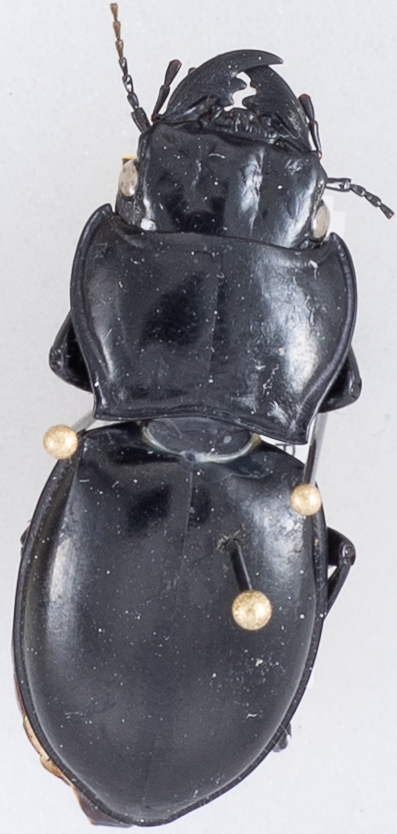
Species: Pasimachus californicus
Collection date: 2018-08-13
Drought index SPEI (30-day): -0.32
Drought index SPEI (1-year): -2.09
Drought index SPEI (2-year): -1.28